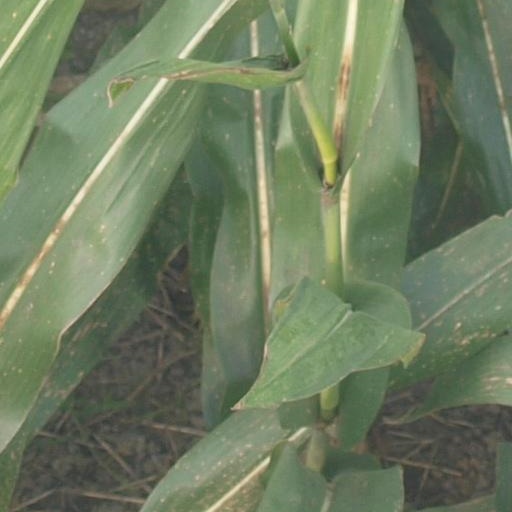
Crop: maize; corn